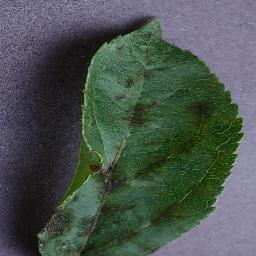
Label: Apple___Apple_scab